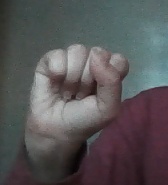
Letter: saad